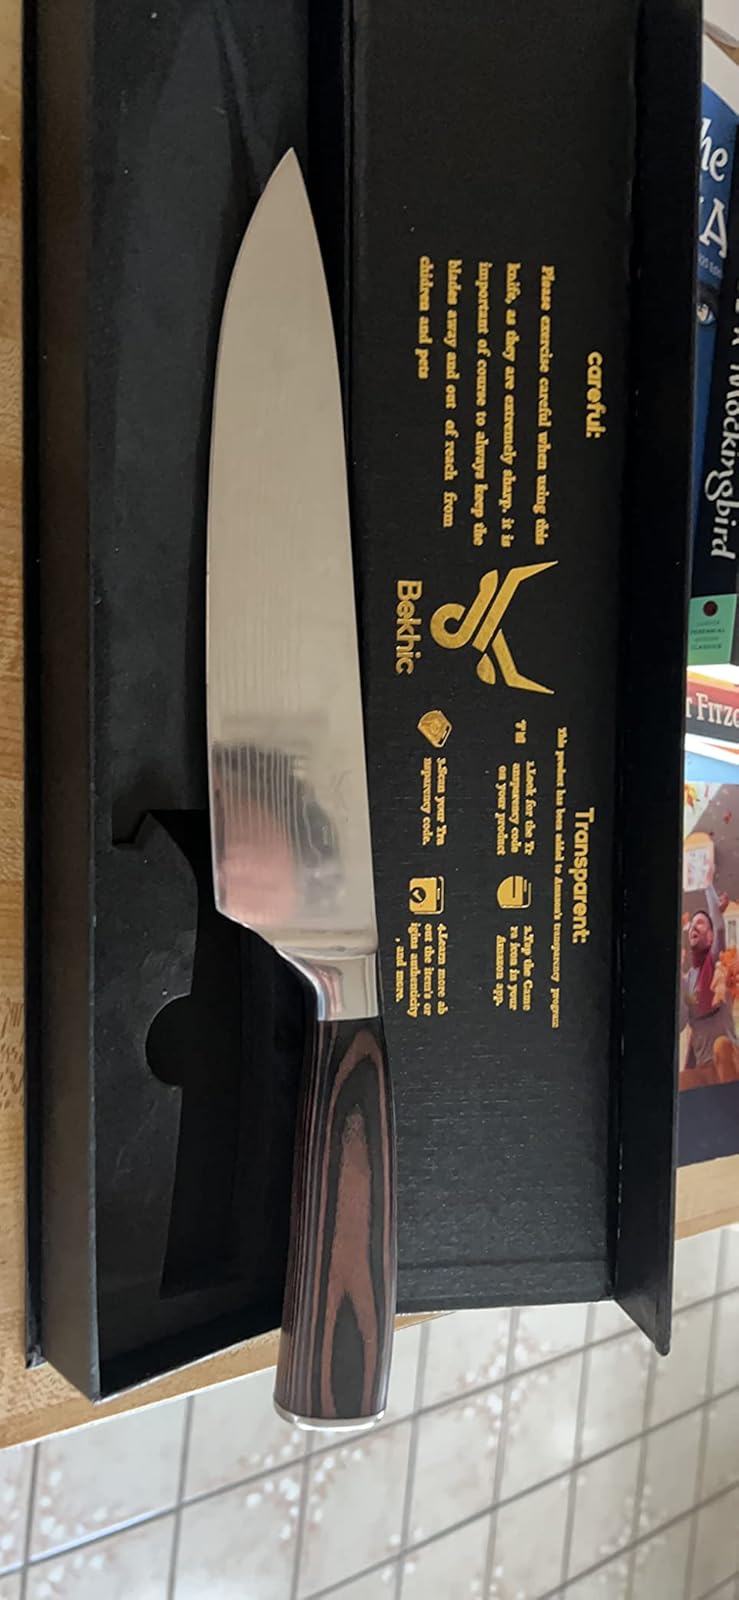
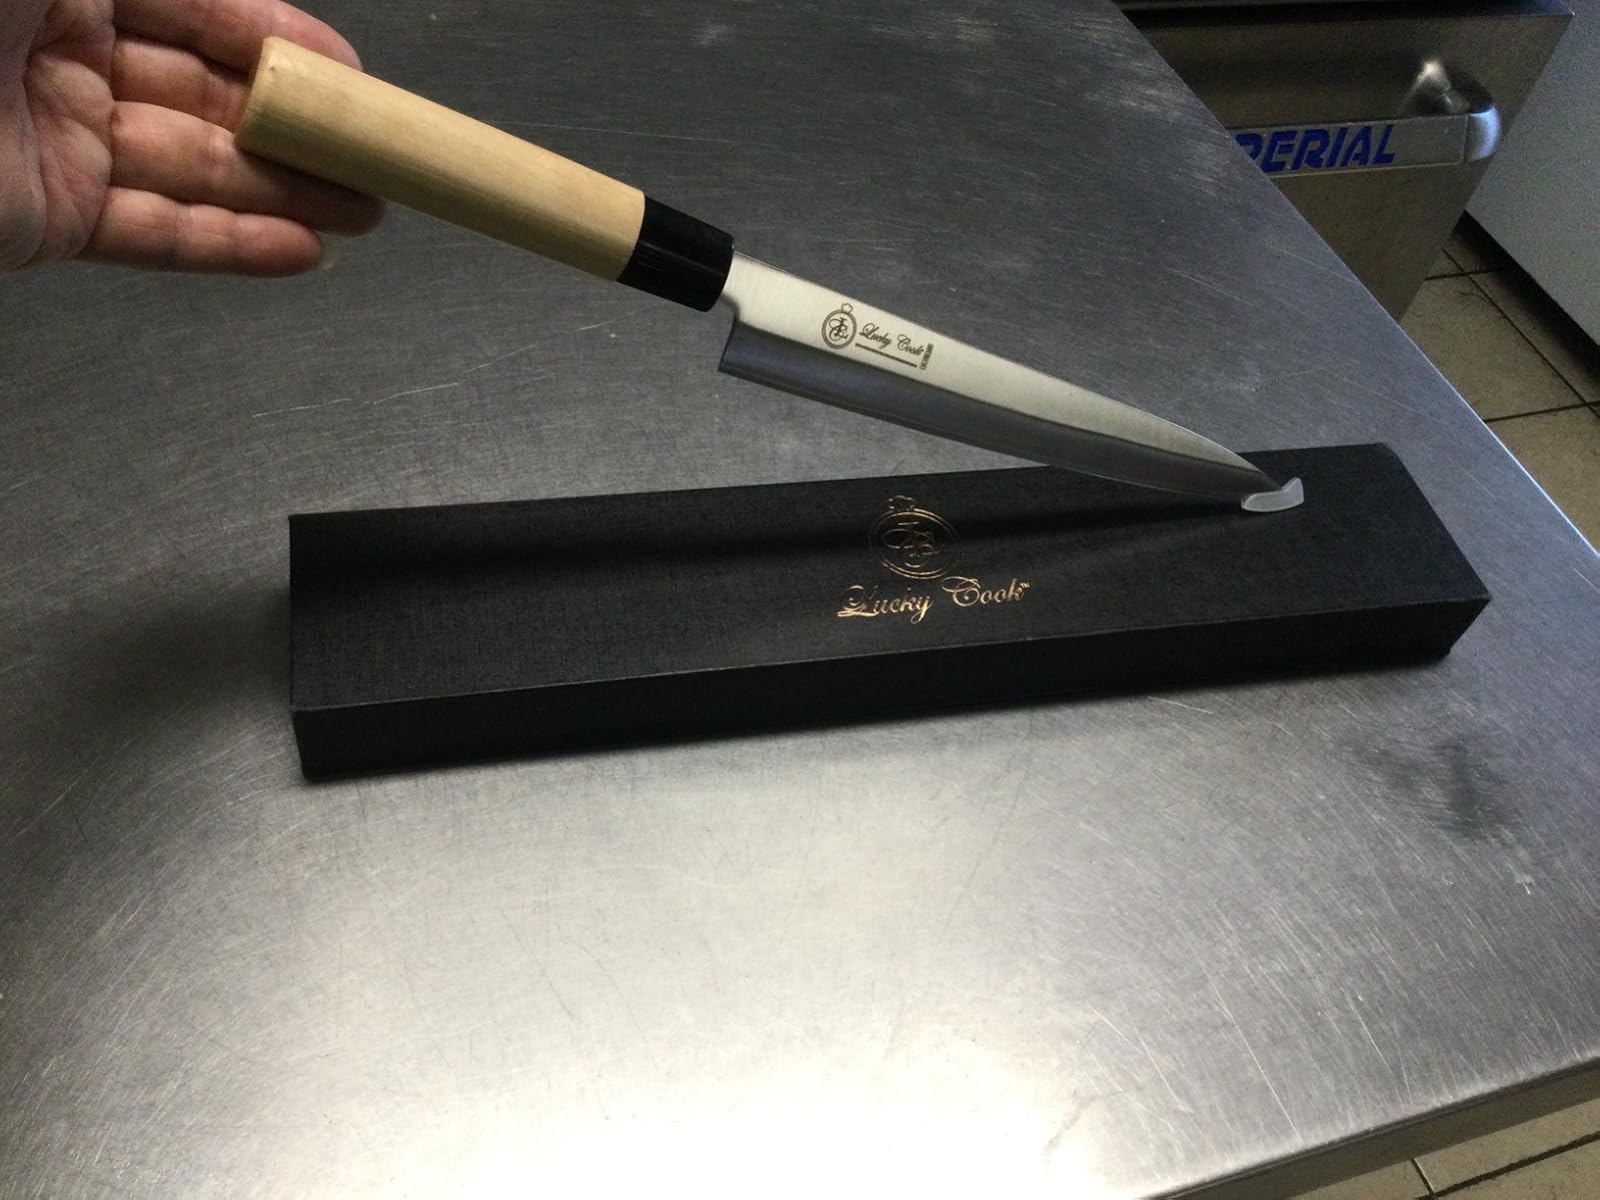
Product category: items_knife
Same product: no